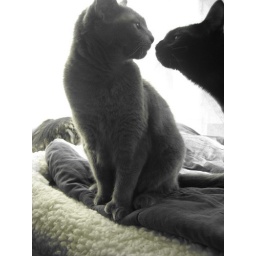
my crafty black cat snuck in the picture at the last second